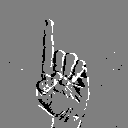
ASL letter: d